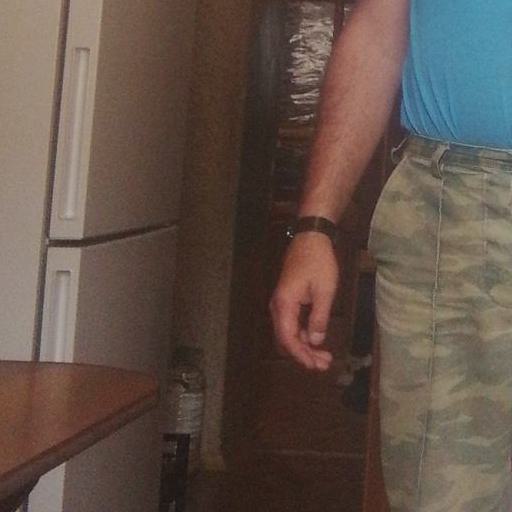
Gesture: no_gesture